For Those in Peril (1944 film)

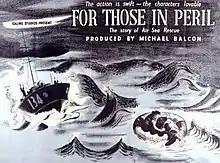
UK release poster

For Those in Peril is a 1944 British war film produced by Ealing Studios that marked the directorial debut of Charles Crichton. The film was developed from a short story by Richard Hillary, an RAF pilot killed in action in January 1943. The basic and relatively slight storyline of "For Those in Peril" was an end to produce a film with a documentary feel and an element of wartime propaganda. The film stars Ralph Michael and David Farrar.